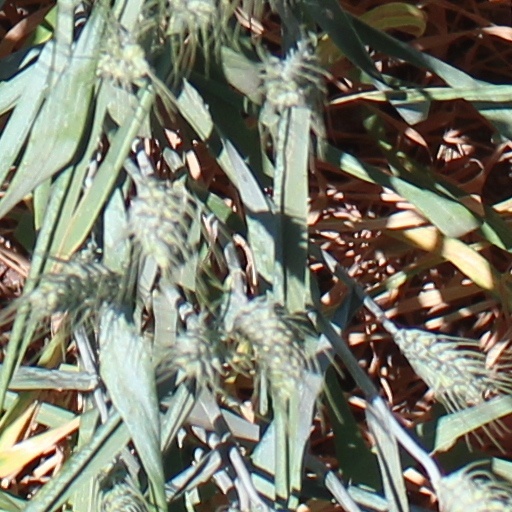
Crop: wheat